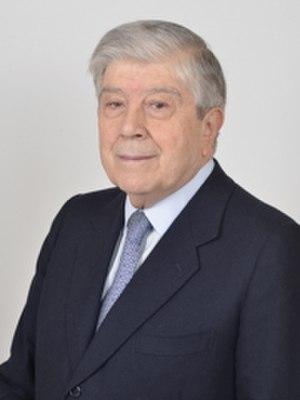
Giacomo Caliendo est un juriste et un homme politique italien.